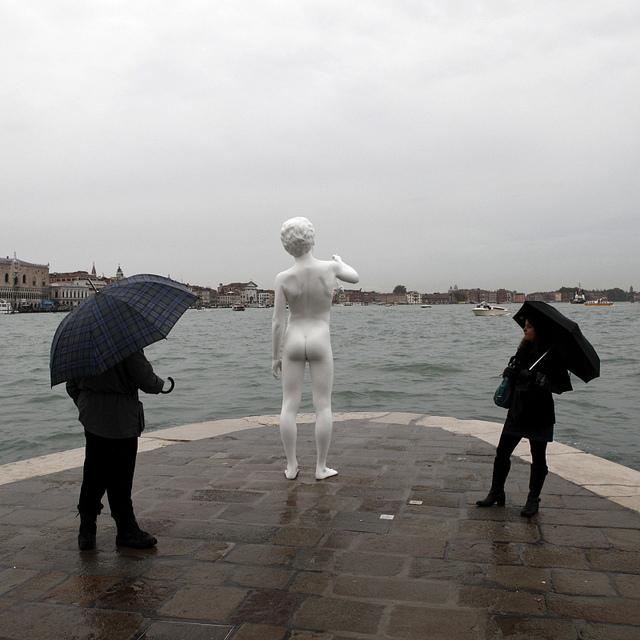
Two people holding umbrellas looking at a statue of a man.